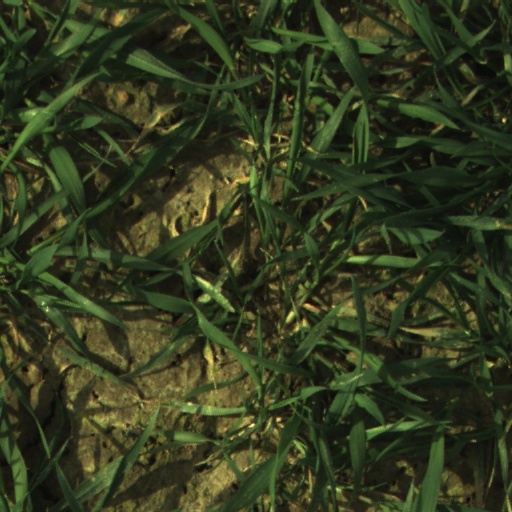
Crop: wheat